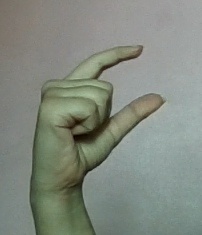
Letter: dal